Structural Soil

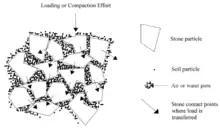
Structural Soil diagram

Amsterdam "treesoil" is the first structural soil applied to increase the life expectancy of urbantrees. The reason for this development began in 1966 in Amsterdam in the Netherlands because of the high mortality rate among trees. And at the beginning of the 70s Amsterdam treesoil was the solution for the trees surrounded by pavers.